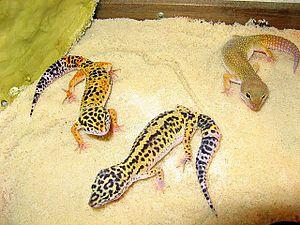
Le Gecko léopard est une espèce de geckos de la famille des Eublepharidae. D'une couleur généralement blanchâtre à jaune mouchetée de noir, sa robe rappelle celle du léopard, d'où son nom. Ce gecko a une taille moyenne d'un peu plus de 20 cm, les mâles étant plus grands et massifs que les femelles.